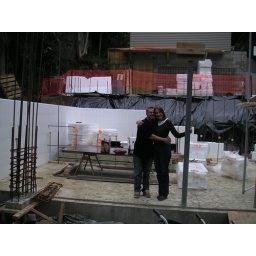
Standing in the grd floor front bedroom